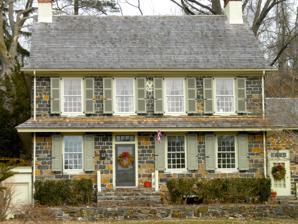
Building: Taylor House (Marshallton, Pennsylvania)
Country: United States of America
Year built: 1768
Historic house in Pennsylvania, United States United States historic place Taylor House U.S. National Register of Historic Places Front of the Taylor–Parke House, displaying a date stone in the middle of the second story. Show map of Pennsylvania Show map of the United States Location East of Marshallton on West Strasburg Road, East Bradford Township, Pennsylvania Coordinates 39°57′27″N 75°39′40″W / 39.95750°N 75.66111°W / 39.95750; -75.66111 Area 5.1 acres (2.1 ha) Built 1768 Architectural style Georgian NRHP reference No. 79002202 Added to NRHP August 1, 1979 Taylor House , also known as the Meadowview Farm and Taylor–Parke House, is an historic, American home that is located in East Bradford Township , Chester County, Pennsylvania . Added to the National Register of Historic Places in 1979, it is a contributing building to the Taylor–Cope Historic District . History and architectural features Built in 1768, this historic structure has three sections. The main section is 2 + 1 ⁄ 2 stories and constructed of fieldstone . Four bays wide and has a gable roof, it has a 1 + 1 ⁄ 2 -story stone kitchen wing and an attached stone shed. The house was added to the National Register of Historic Places in 1979. It is also a contributing building to the Taylor–Cope Historic District . References